James Comer

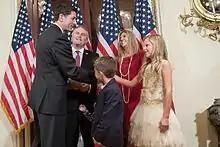
Comer being sworn in by Speaker Paul Ryan

In 2016, Comer entered the Republican primary election for the 1st congressional district of Kentucky against two other competitors. Before the primary, he was endorsed by the NRA Political Victory Fund and the US Chamber of Commerce. He won the primary with 60.6% of the vote; the real contest in this heavily Republican district. Comer was elected to the House with 72.6% of the vote. Since Whitfield had resigned in September, Comer ran in two elections on November 8–a special election for the last two months of Whitfield's 11th term, and a regular election for a full two-year term. Comer won both elections over Democratic nominee Samuel L. Gaskins with over 72% of the vote. He was sworn in soon after the results were certified, giving him two months' more seniority over the rest of the 2017 freshman class.